Brian Baloyi

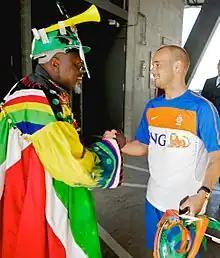
Baloyi shaking hands with Wesley Sneijder in 2010

Brian Baloyi (born 16 March 1974) is a retired South African association football goalkeeper.